Gore, Idrija

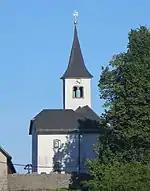
Mary Magdalene Church

The parish church in the settlement is dedicated to Mary Magdalene and belongs to the Koper Diocese.